Dae Jo-yeong (TV series)

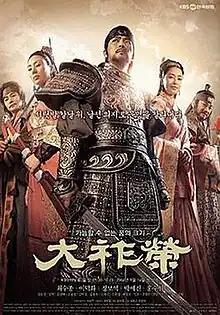
Promotional poster

Dae Jo-yeong is a South Korean television series aired from September 16, 2006, to December 23, 2007, on KBS1.